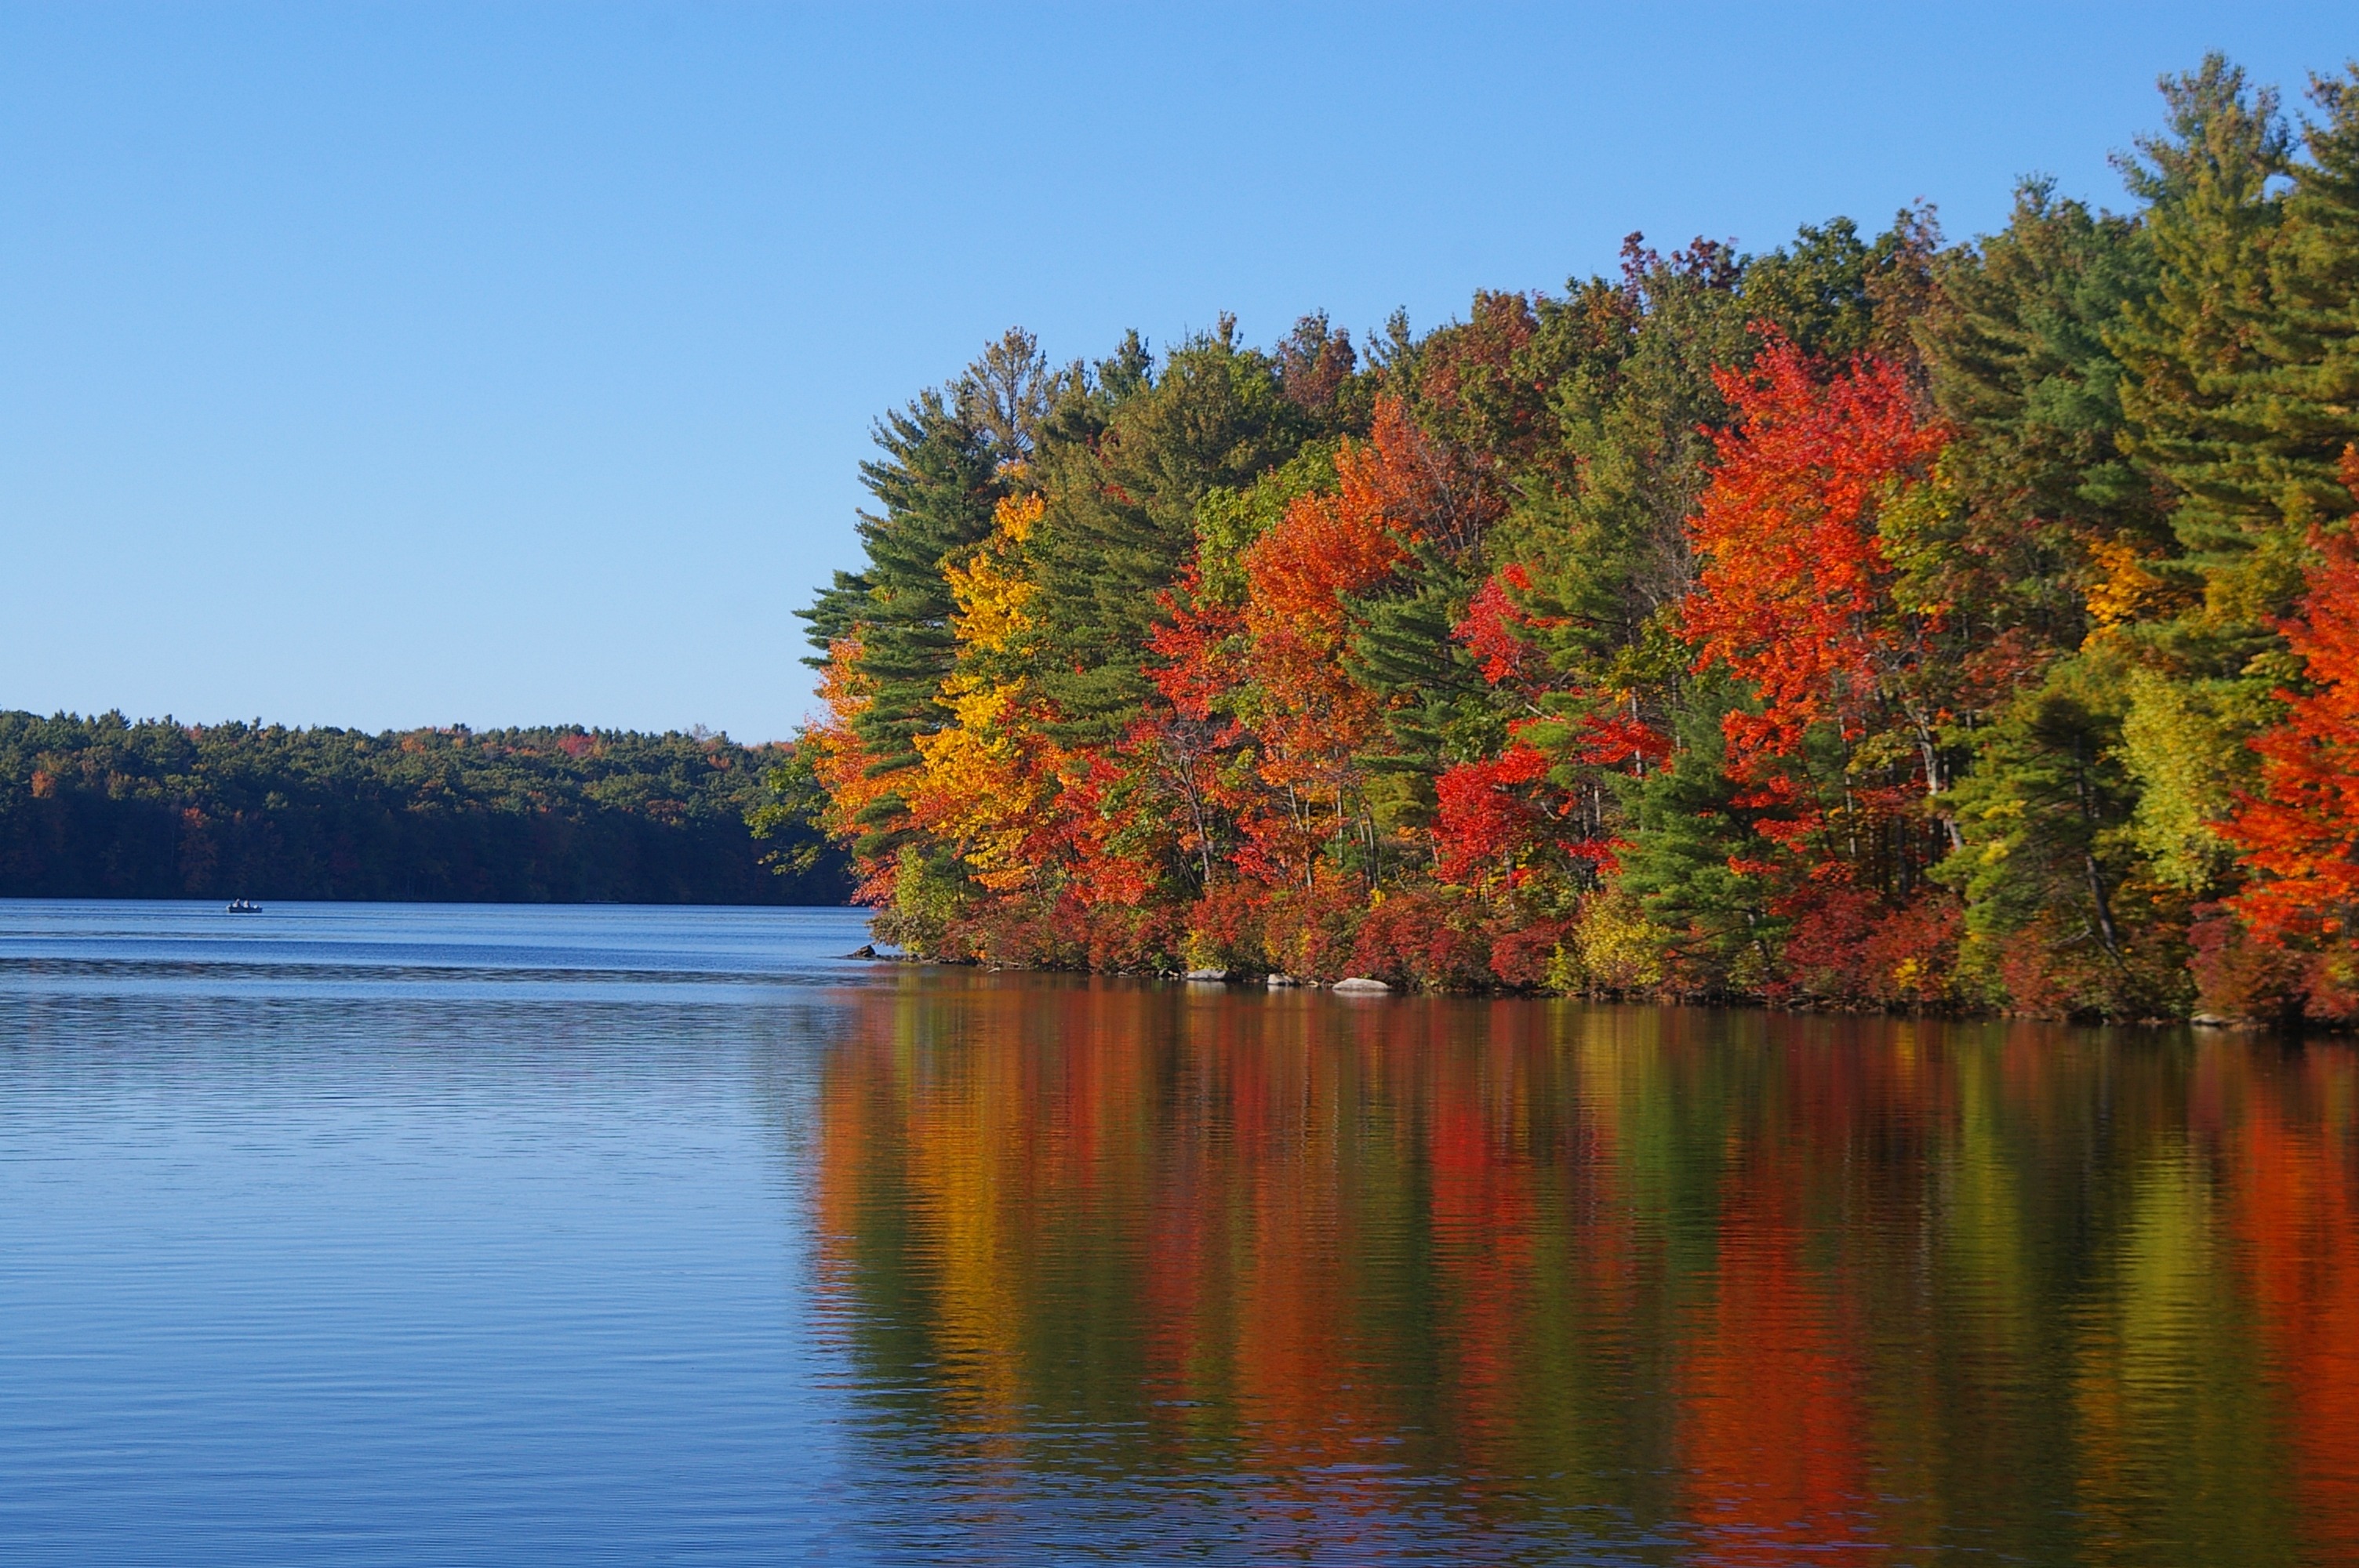
tree, nature, plant, leaf, fall, flower, lake, river, pond, foliage, reflection, autumn, colorful, season, leaves, fall foliage, woody plant